Miriam Defensor Santiago 2016 presidential campaign

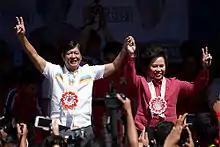
Defensor Santiago with her running mate, Bongbong Marcos

In July 2014, Bongbong Marcos said that he was not discounting the possibility of his running for president and, at that time, he said that his Nacionalista Party had only discussed about their agenda in the 2016 election.